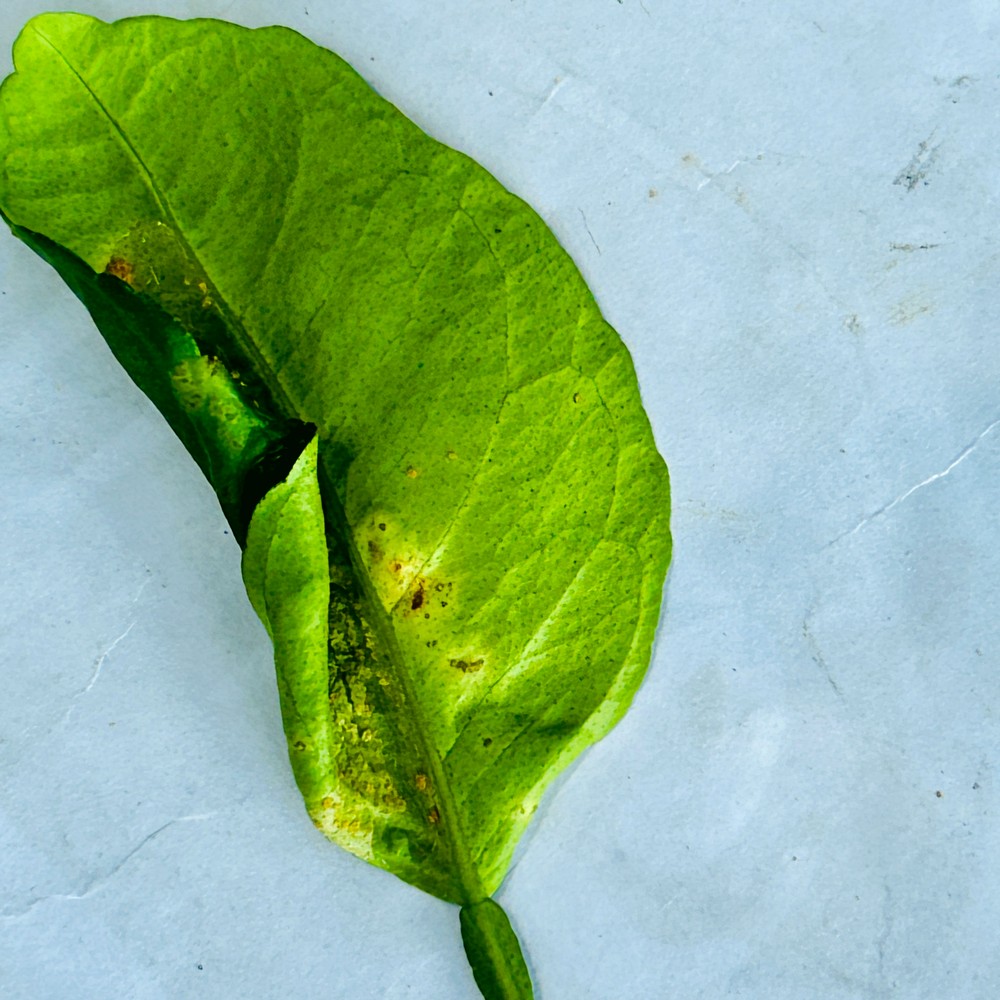
Label: Curl Virus